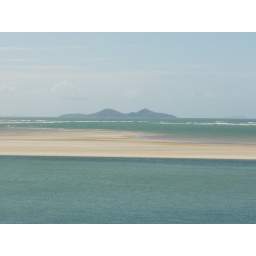
This is the view looking out to sea with the sand in between and behind us is the yellow sand dune